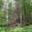
Label: forest